Alex Dezen

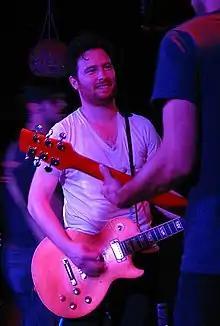
Photo of Alex Dezen at the Saint Asbury Park

Alex Dezen is a platinum-selling songwriter, producer, mixing engineer, solo artist, and the lead singer and songwriter for the American rock and roll band The Damnwells. He holds an MFA degree in English from The University of Iowa's Iowa Writers' Workshop, where he was a Jeffrey G. and Victoria J. Edwards Fellow. As a platinum-selling songwriter, he has written and released songs for artists such as Justin Bieber, Robin Thicke, JoJo (singer), Matt Hires, Court Yard Hounds, The Veronicas, and others. He has also written for and worked with a number of additional artist such as The Dixie Chicks, Dave Grohl, Gary Louris of The Jayhawks, Sara Bareilles, Christina Perri, Genevieve Schatz of Company of Thieves, Simple Plan, Jesse & Joy, Bun E. Carlos and many others. He is currently signed to Warner Chappell Music.